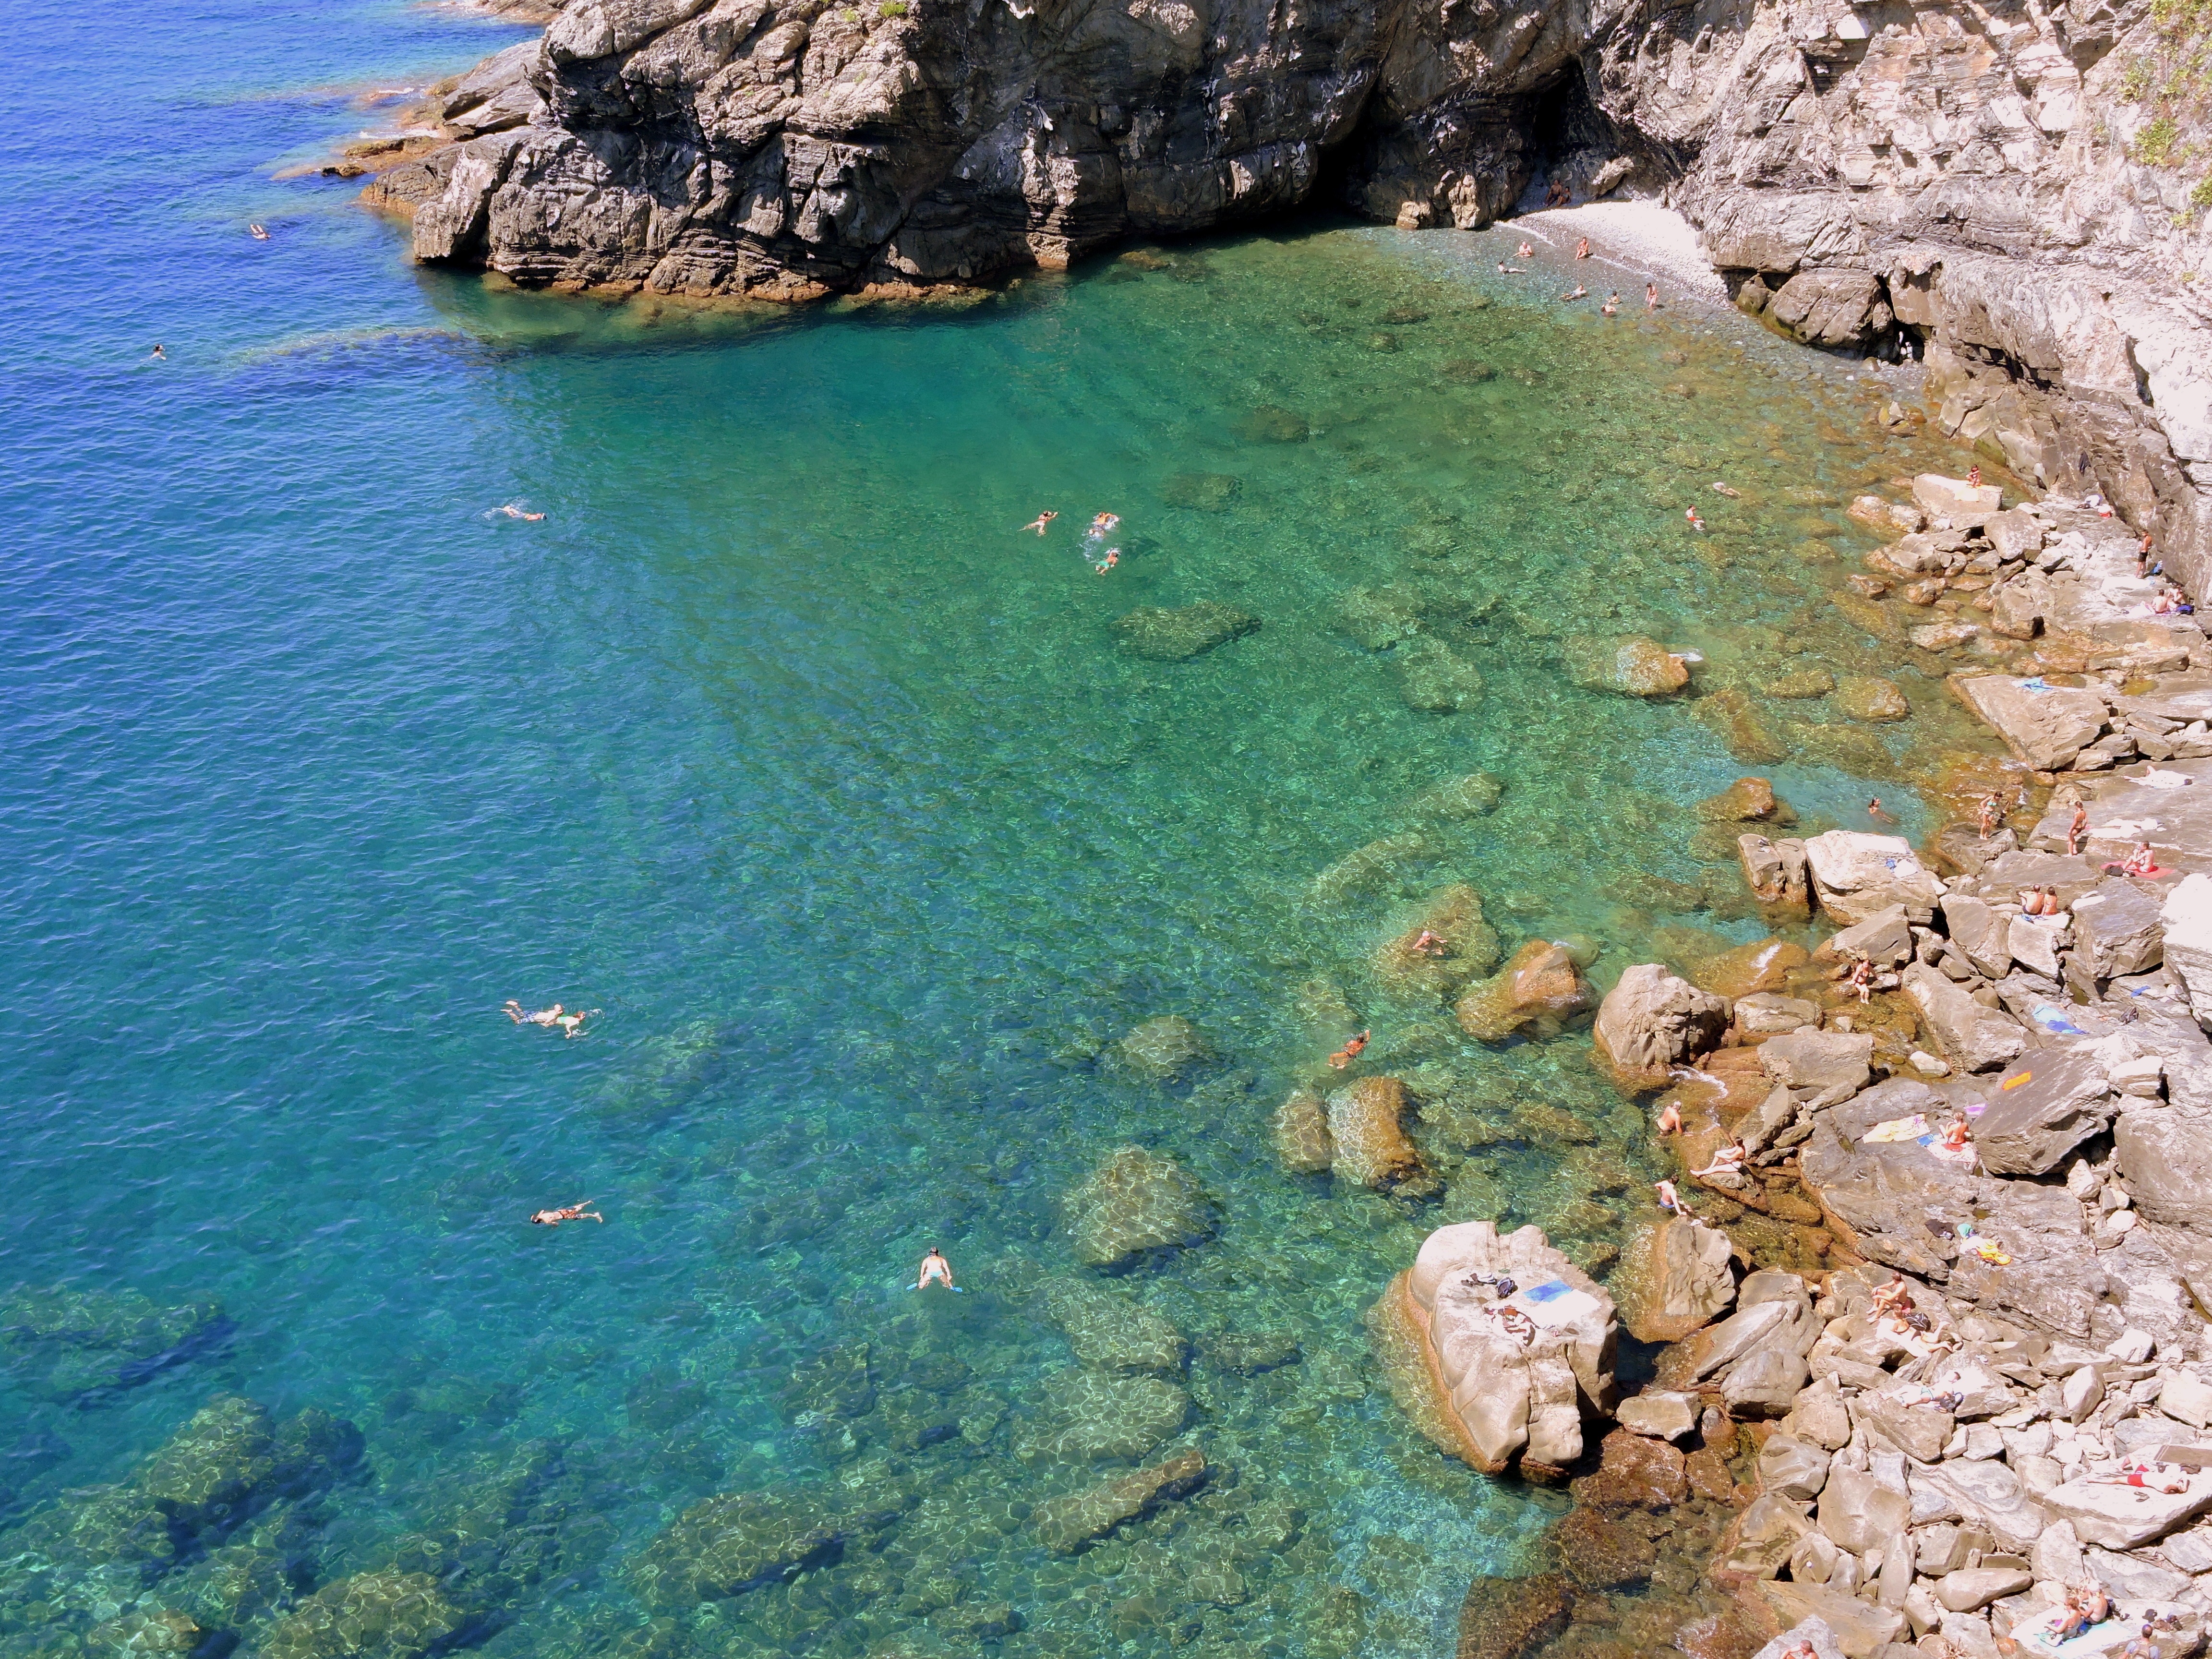
sea, coast, water, nature, rock, cliff, bay, terrain, body of water, bathroom, rocks, geology, costa, bathers, liguria, landform, tide pool